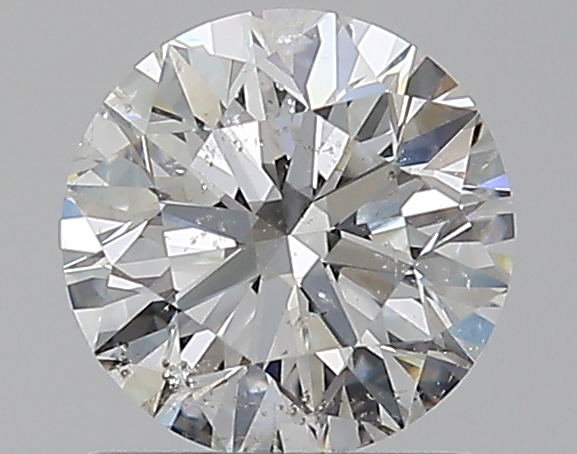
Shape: round
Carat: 1
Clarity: SI2
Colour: G
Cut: EX
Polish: VG
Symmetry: EX
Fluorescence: F
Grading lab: GIA
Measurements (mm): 6.33 x 6.38 x 3.99